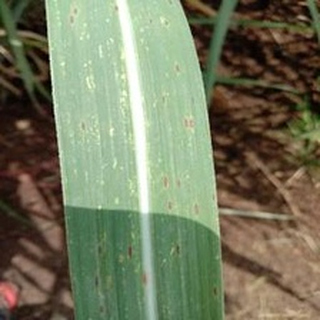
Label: sugarcane_rust